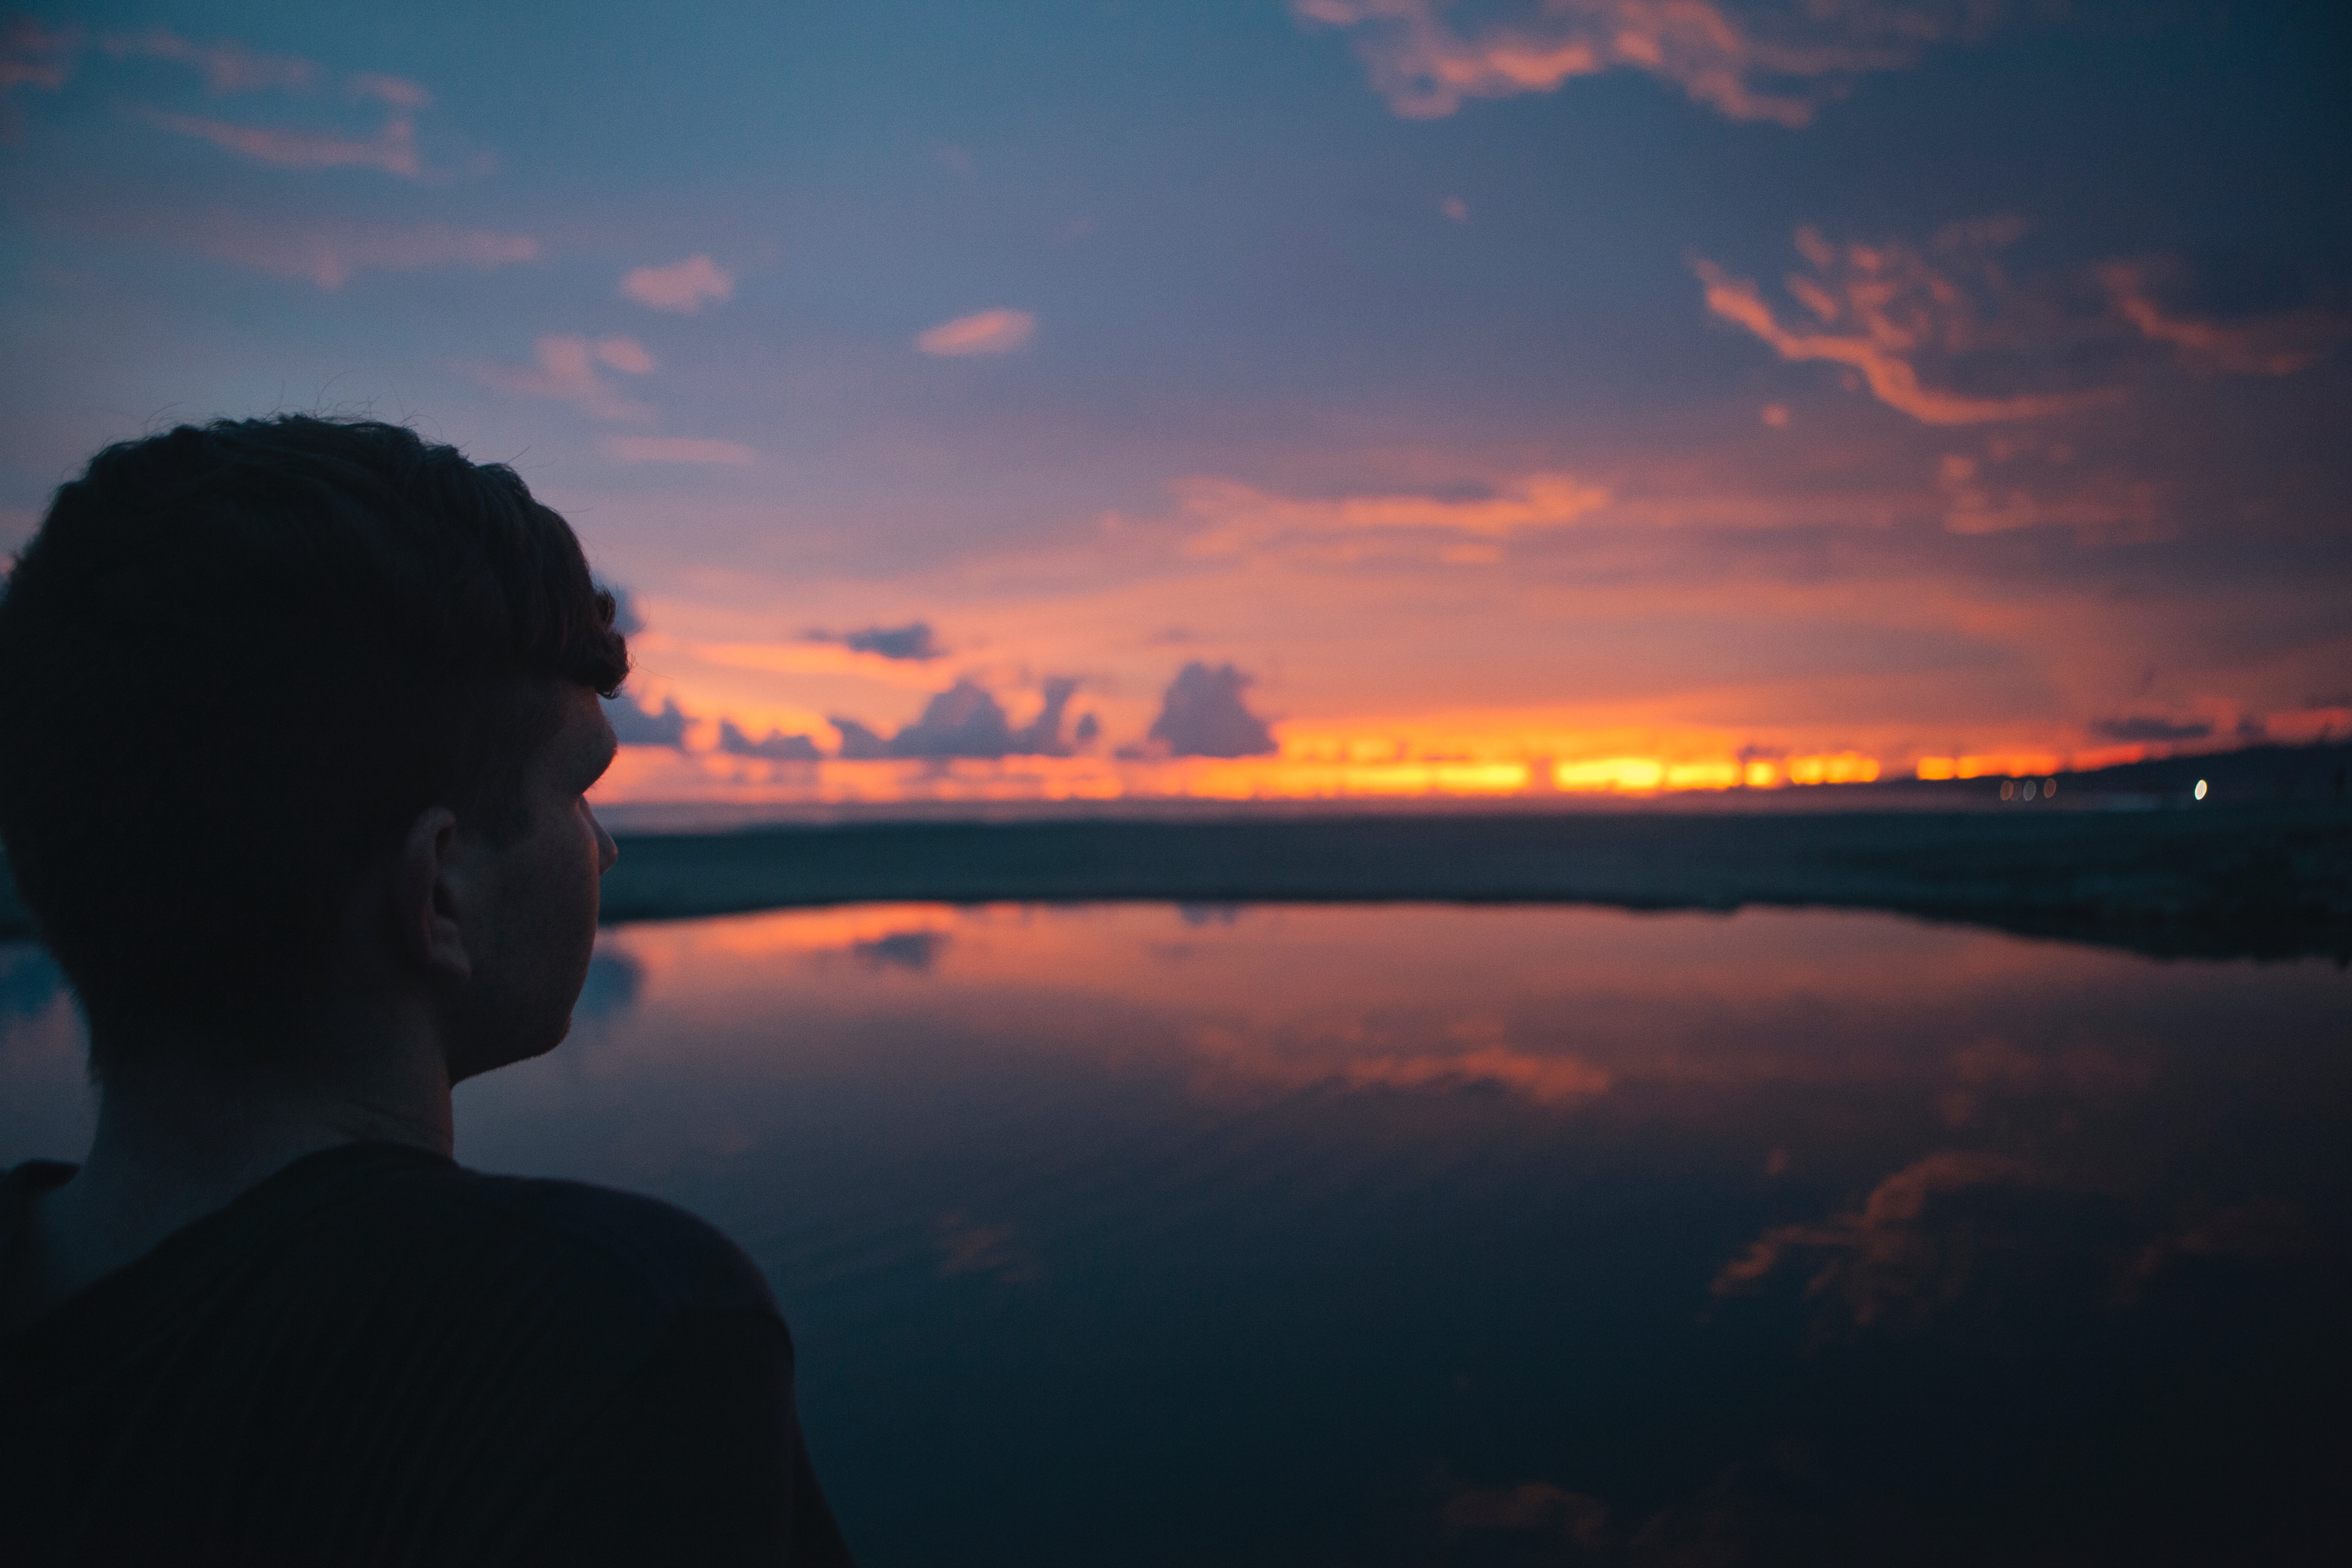
sea, coast, water, ocean, horizon, cloud, sky, sun, sunrise, sunset, sunlight, morning, lake, dawn, atmosphere, dusk, evening, reflection, afterglow, atmospheric phenomenon